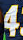
Number: 4